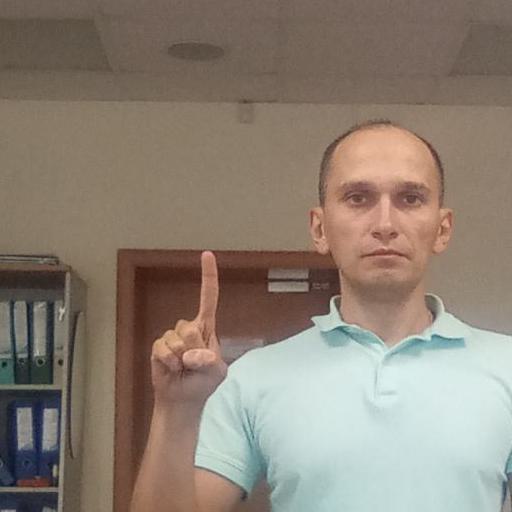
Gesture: one